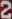
Number: 2